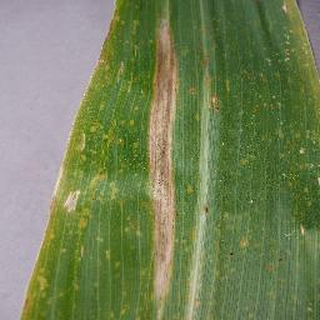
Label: corn_northern_leaf_blight